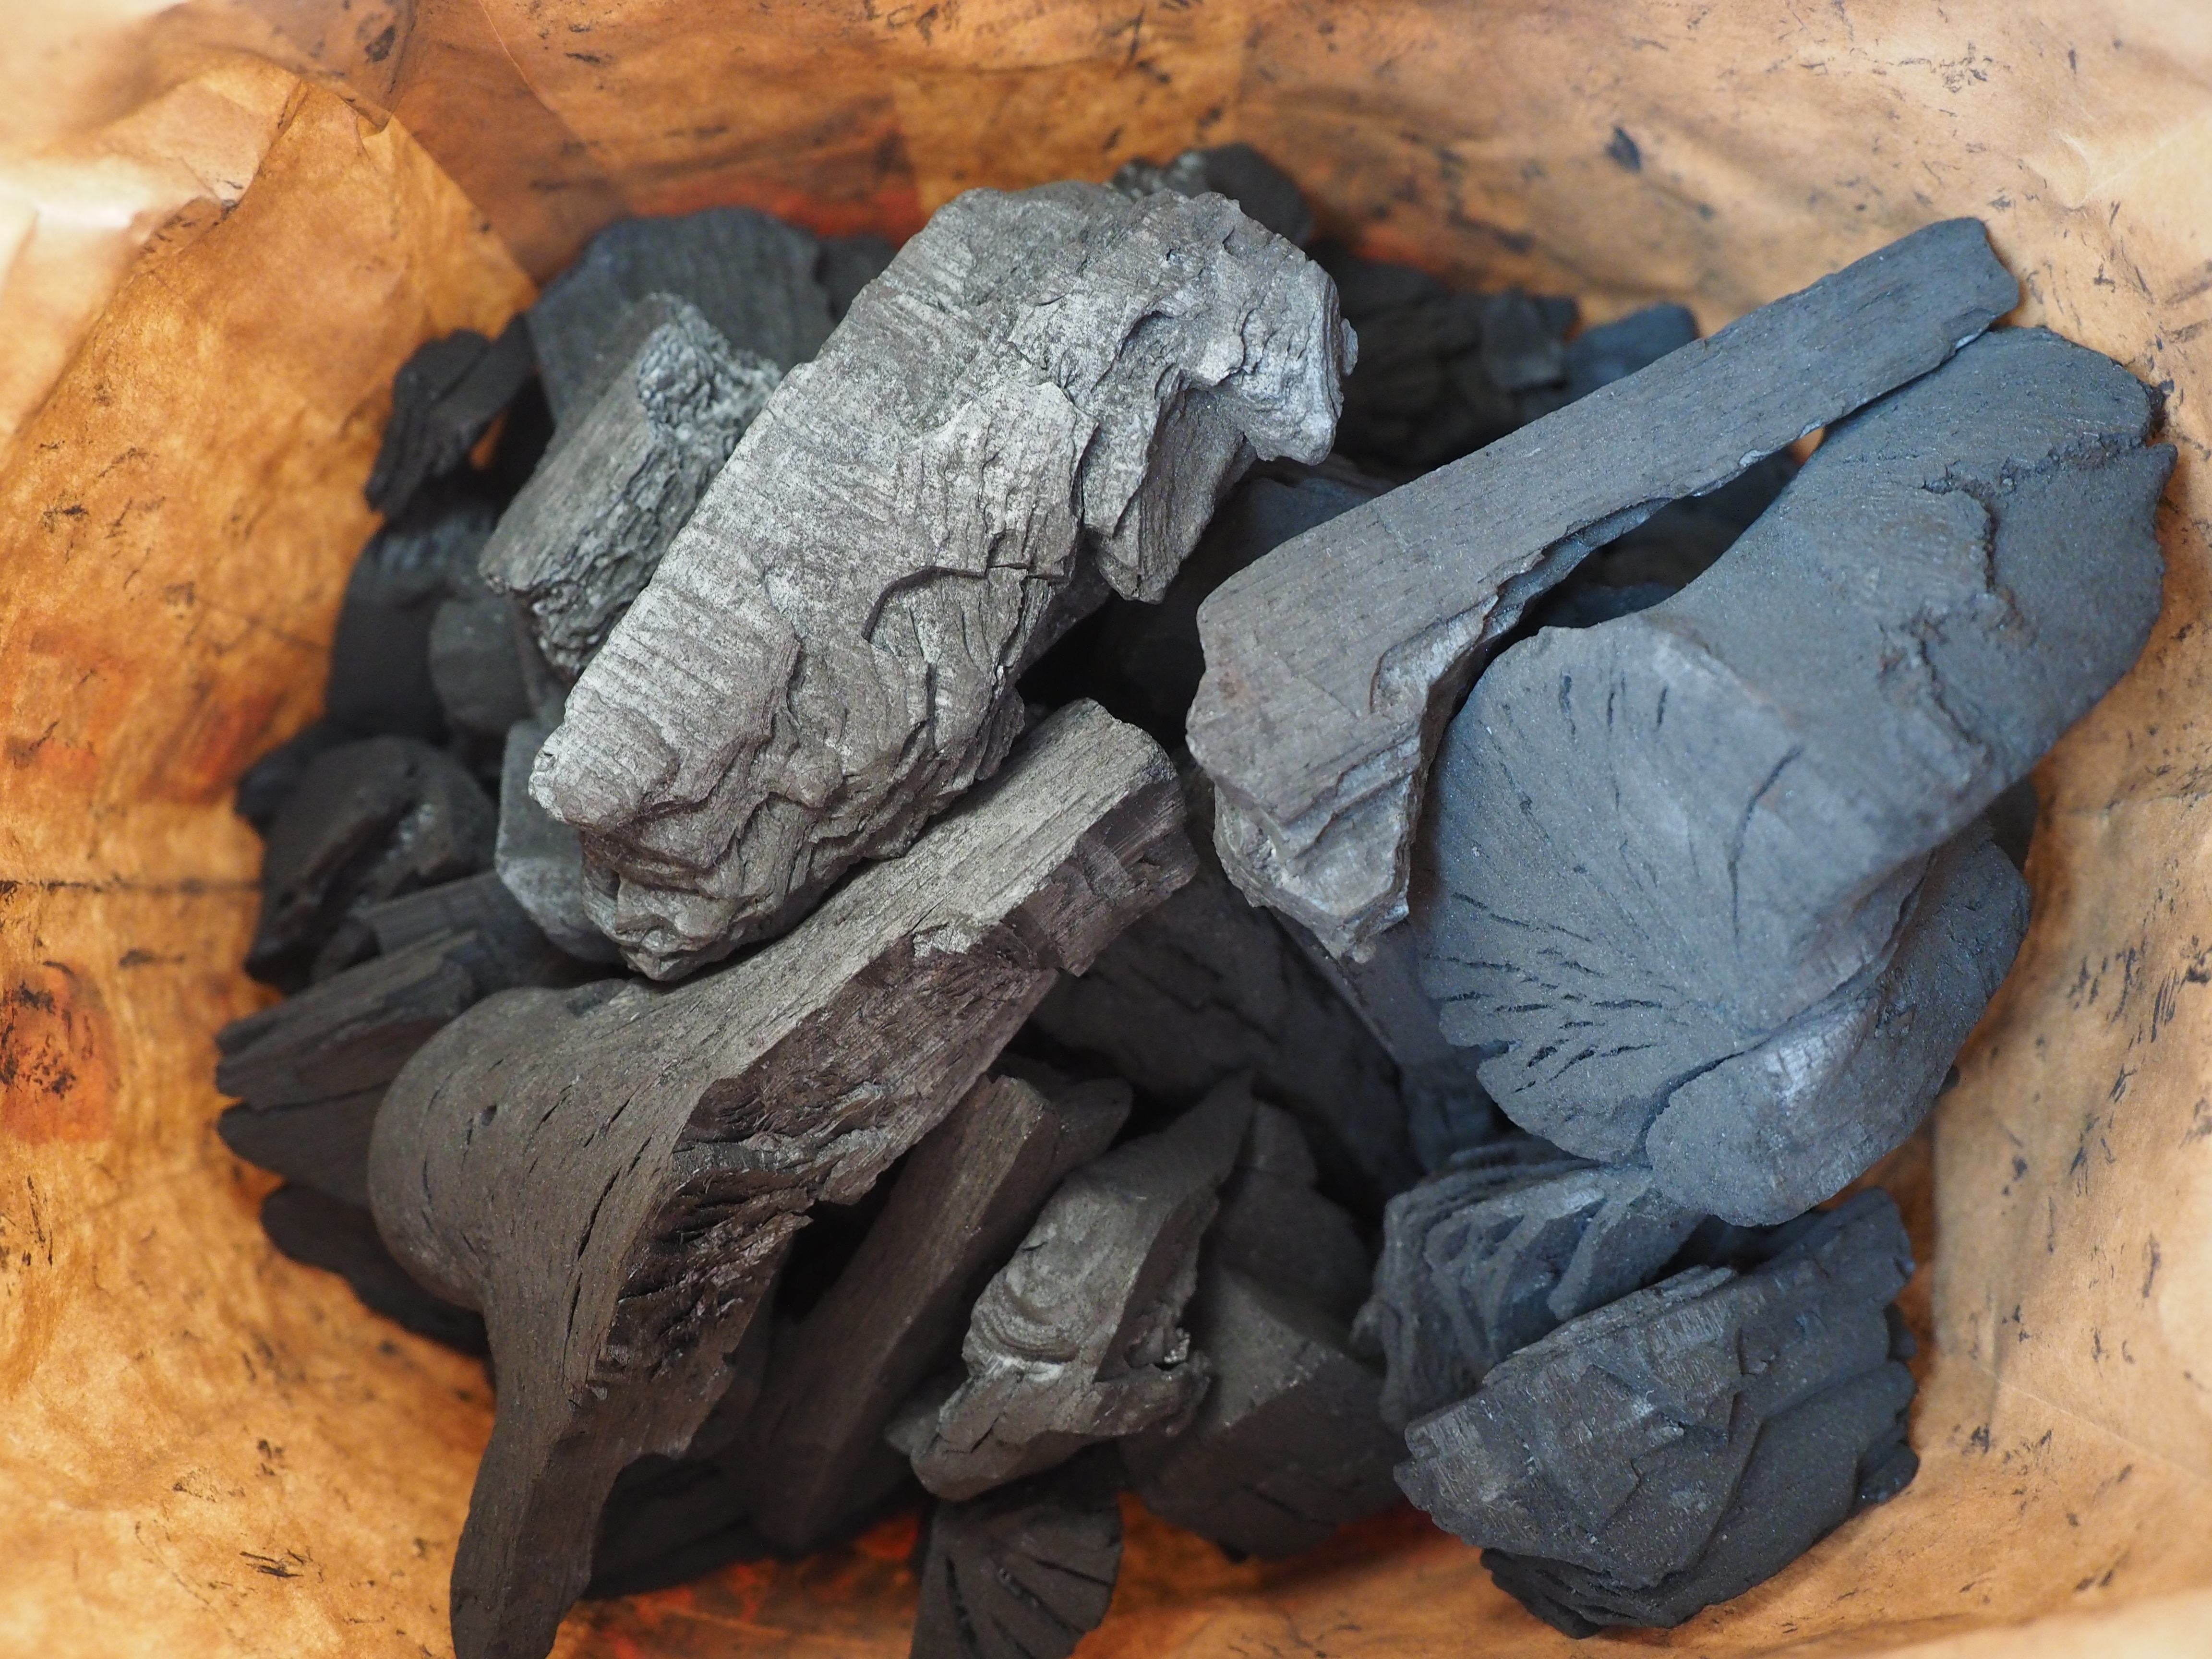
rock, wood, soil, material, sculpture, geology, charcoal, boulder, carving, fuel, carbon, book charcoal